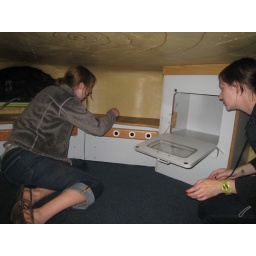
tiny kitchen under a tree